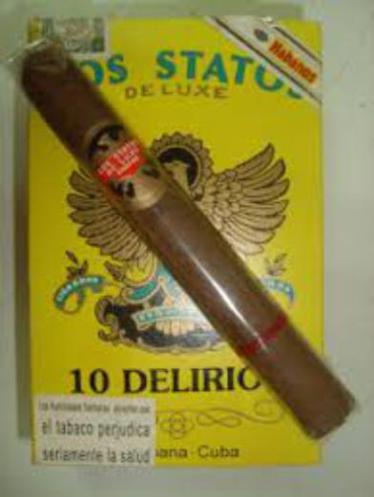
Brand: los statos de luxe
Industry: Necessities